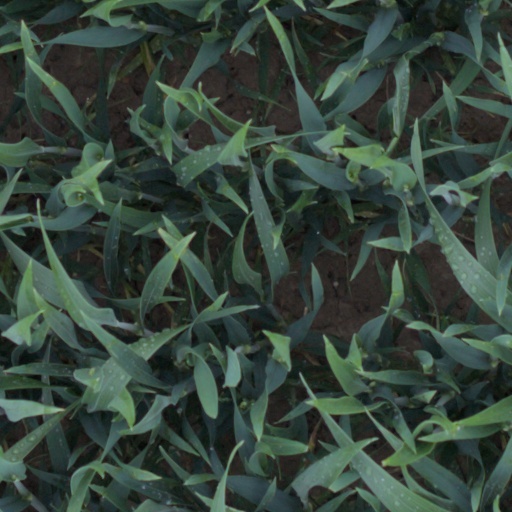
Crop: wheat